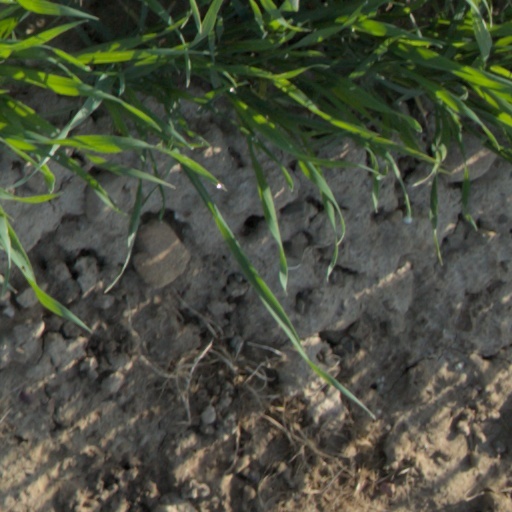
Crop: wheat